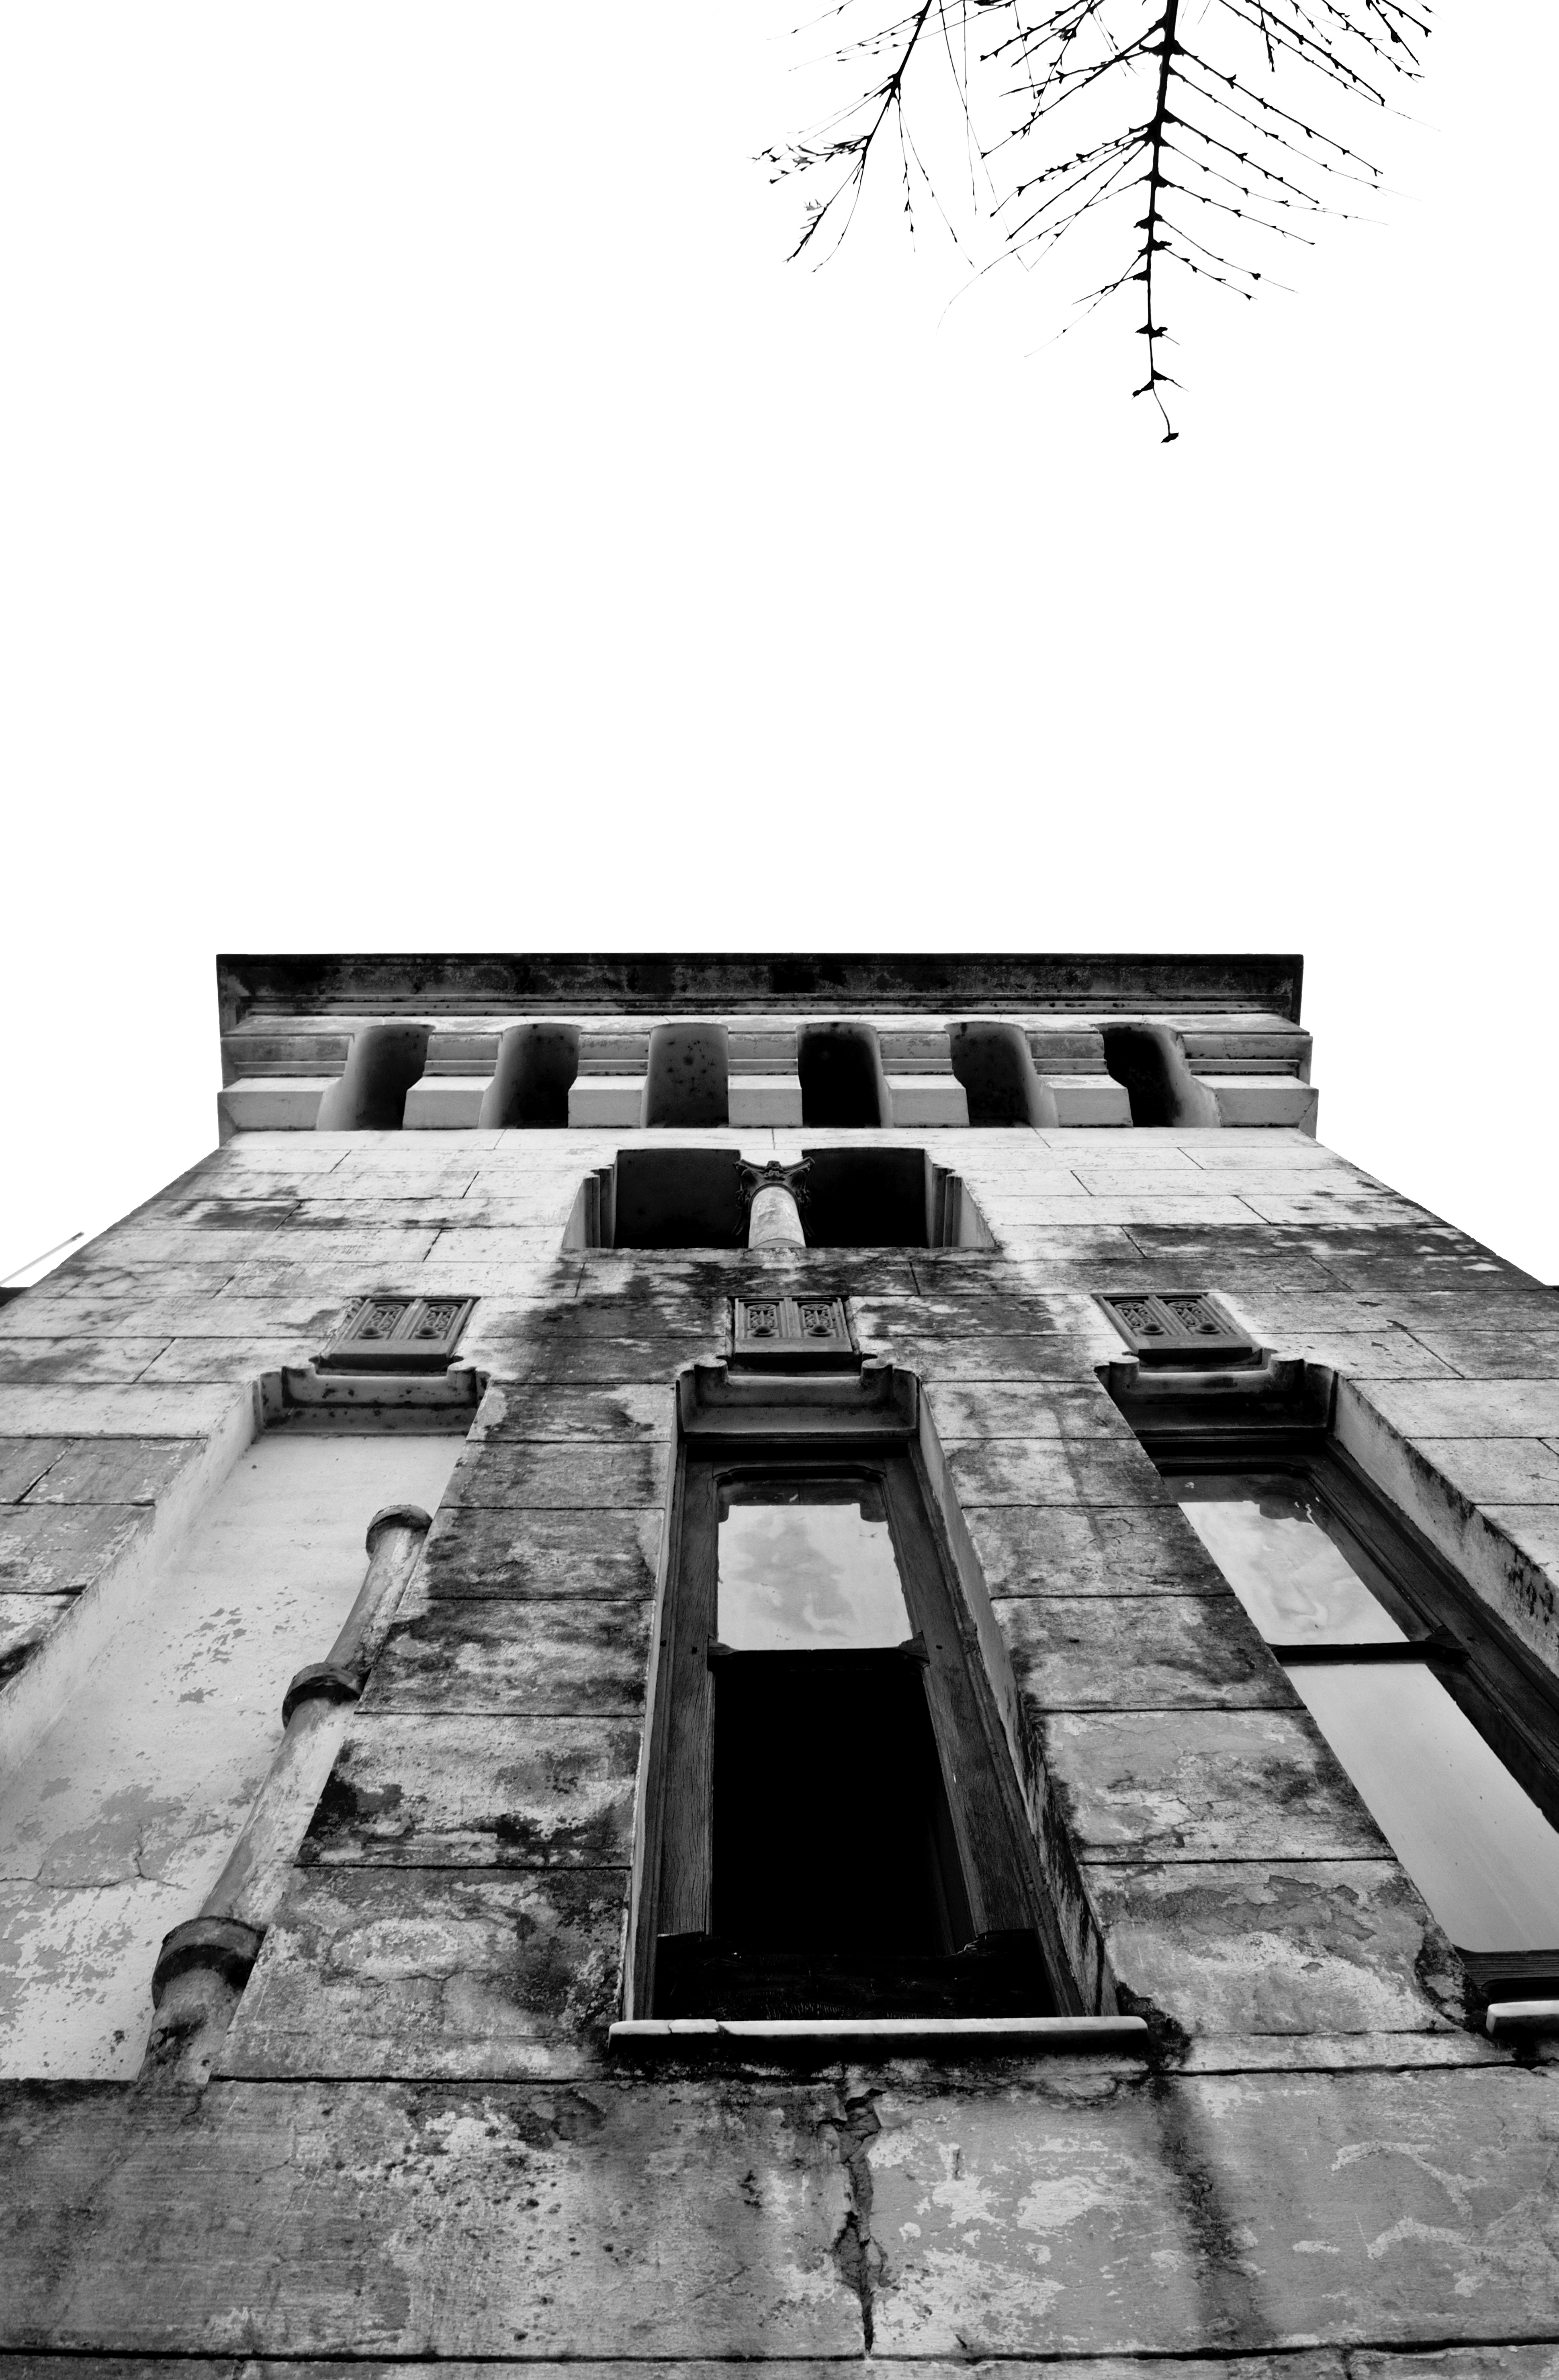
black and white, architecture, white, photography, wall, black, monochrome, symmetry, shape, monochrome photography